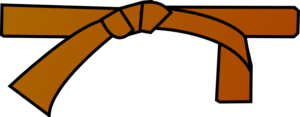
Ceinture marron
Le bando est un système de self-défense à mains nues fondé sur l'utilisation du comportement animal.
Le Kashima Shinden Jikishinkage-ryū, parfois appelée seulement Jikishinkage-ryū ou Kashima Shinden, est une école martiale japonaise traditionnelle de kenjutsu. Il fut fondé au milieu du XVIᵉ siècle sur la base de styles d'escrime plus anciens et est l'un des quelques koryū toujours actifs à ce jour.
Le krav-maga, parfois écrit krav maga, est à l'origine une méthode d'autodéfense d'origine juive et israélienne, combinant des techniques provenant de la boxe, du muay-thaï, du judo, du ju-jitsu, du karaté et de la lutte. Cette méthode, créée par Imi Lichtenfeld, est maintenant une base de l'armée israélienne et des services spéciaux israéliens pour se défendre au corps à corps face aux assaillants. La méthode est utilisée par de nombreux services de police et forces militaires dans le monde tels qu'aux États-Unis, en France et au Royaume-Uni.